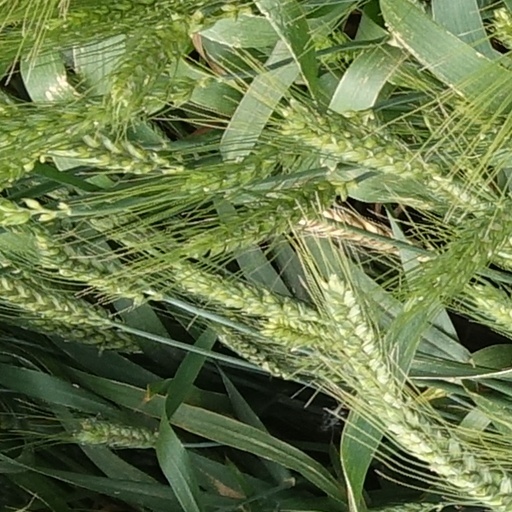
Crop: wheat